Terwilliger Hot Springs

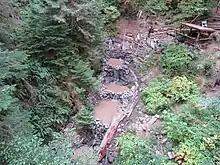
Terwilliger Hot Springs cascading soaking pools

Terwilliger Hot Springs, also known as Cougar Hot Springs, are geothermal pools in the Willamette National Forest in the U.S. state of Oregon, east of Eugene. The springs drain into Rider Creek, which in turn drains into Cougar Reservoir. They are about a quarter mile from Forest Service Road 19, also known as Aufderheide Memorial Drive.